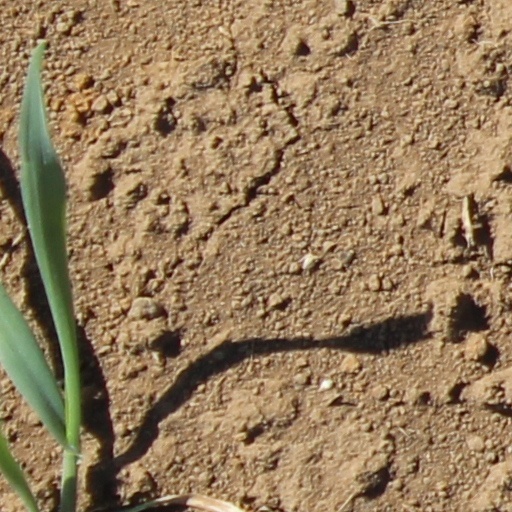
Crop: wheat